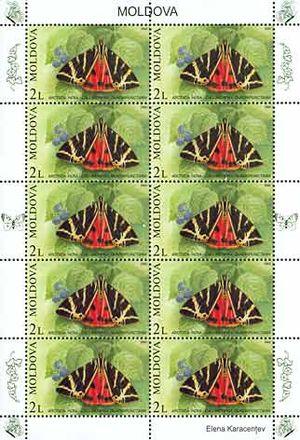
L'Écaille chinée ou Callimorphe est une espèce de lépidoptères de la famille des Arctiidae, de la sous-famille des Arctiinae, de la tribu des Arctiini et du genre Euplagia.